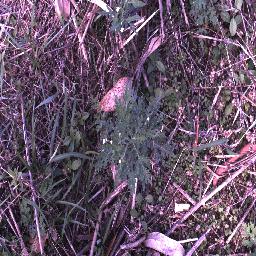
Label: parthenium